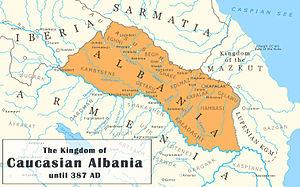
Saingilo est l'appellation du XIXᵉ siècle pour certaines parties des districts de Balakan, Zaqatala et Qax, actuellement en Azerbaïdjan. La superficie de ce territoire était de 4 780 km² et il était habité par des Géorgiens dits Ingilos.
L'Albanie du Caucase, aussi appelée Aghouanie ou Aghbanie, est un royaume antique couvrant le territoire actuel de la république d'Azerbaïdjan, de la Géorgie et le sud du Daghestan en Russie.